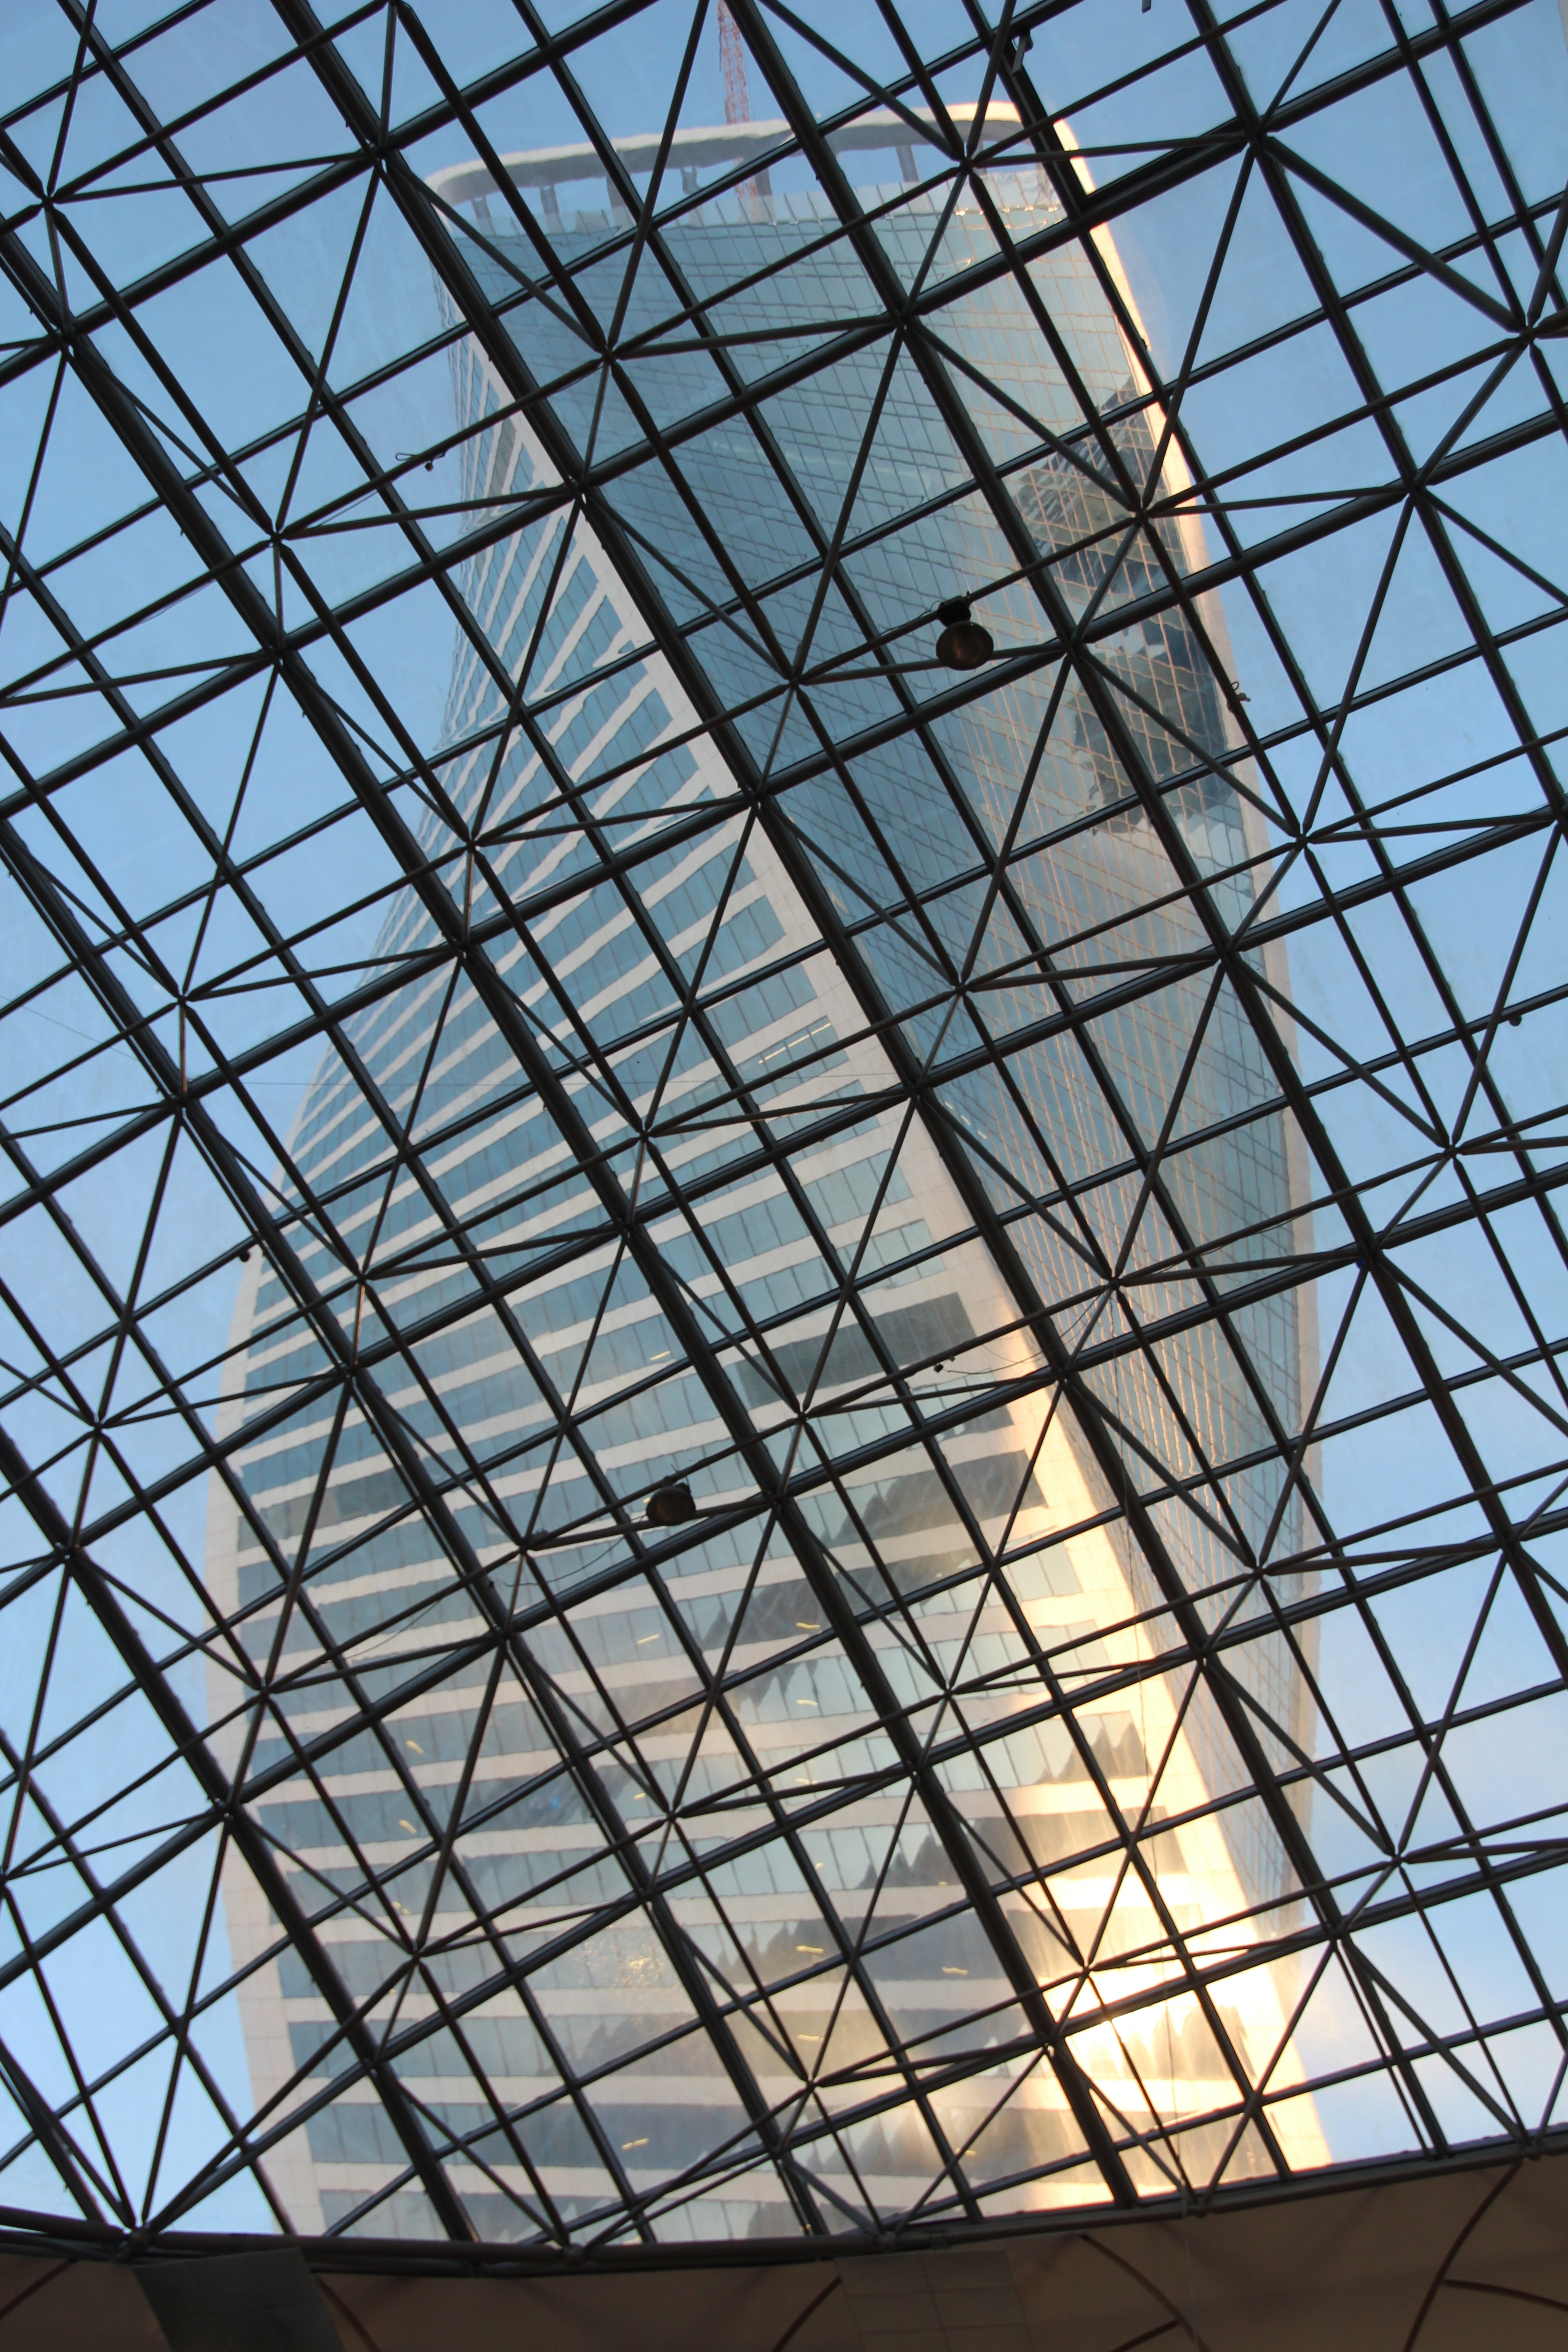
architecture, structure, skyline, skyscraper, line, reflection, tower, facade, skyscrapers, design, symmetry, grid, moscow, dome, shape, glass facade, daylighting, new city